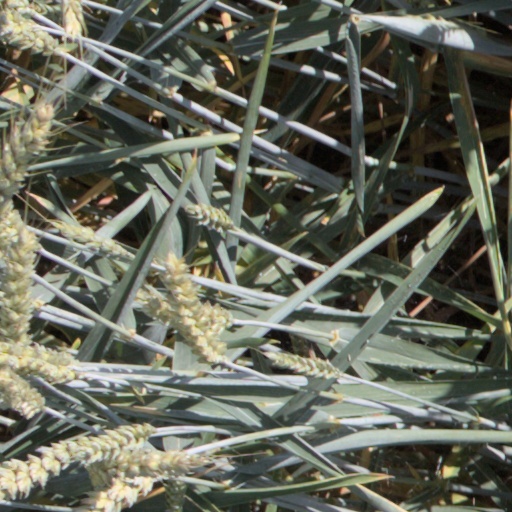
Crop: wheat